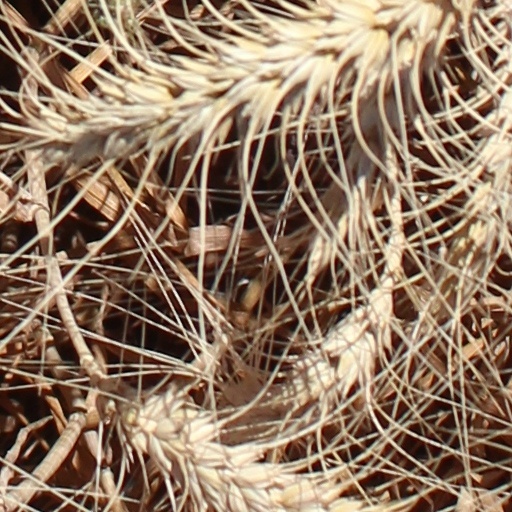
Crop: wheat